Sandy Beach (video game)

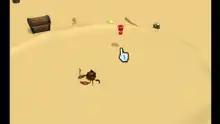
Gameplay of "Sandy Beach"

"Sandy Beach" contains two distinct game modes: a freeform sandbox mode where the player (and a friend with a second controller) is able to build a sandcastle on a beach without distraction, and a tower defense-inspired "Crab Battle" mode where a single player must defend a sandcastle from waves of attacking crabs, repairing it after each attack. The Crab Battle mode sees players using the motion controls of the Wii Remote to slap them away, while they can also place defensive walls and cannons around the castle to create further obstacles.